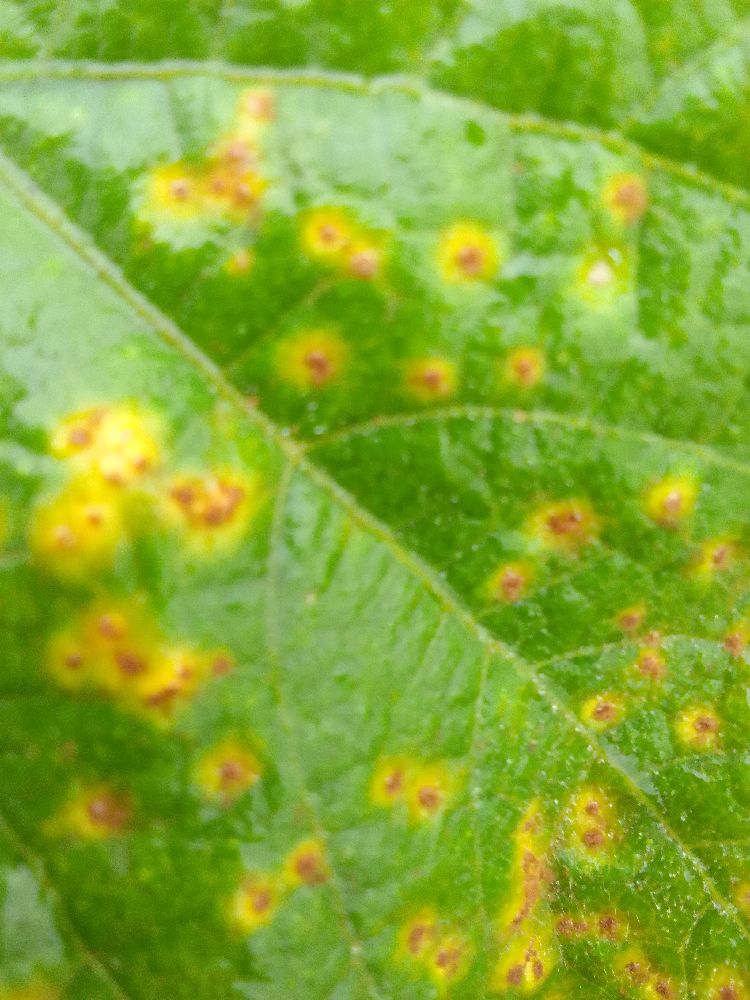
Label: rust